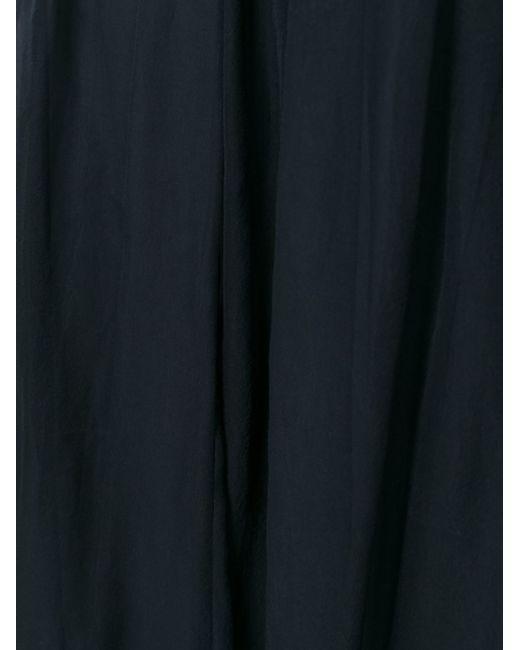
Schwarzes Baumwollmaterial für Anzug und Hose